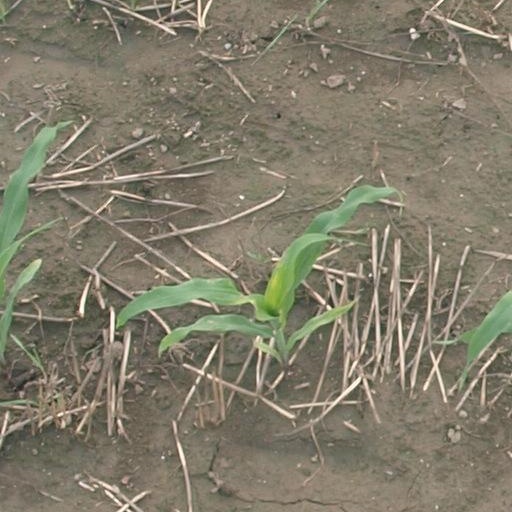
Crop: maize; corn